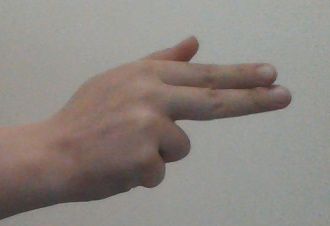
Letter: ghain